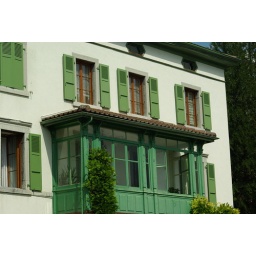
A building in Bex near the Europcar office when we were down for the second time.